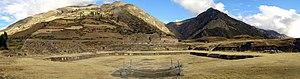
Plaza centrale à Chavin de Huantar, Pérou